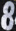
Number: 8